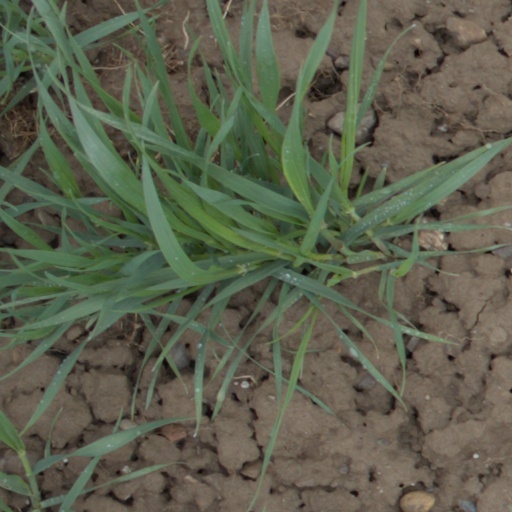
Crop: wheat